Tabora

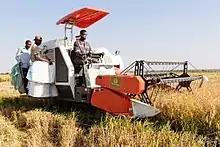
Rice harvest in Igunga, Tabora, Tanzania

In the early 1830s, coastal traders increasingly settled in the region to take advantage of the ivory and slave caravan trade. Swahili and Omani traders established Kazeh, near present-day Tabora, in the 1850s. By 1870, Tabora was home to a population of 5,000-10,000 people living in roughly fifty large square houses. These homes accommodated up to several hundred people each and had inner courtyards, adjacent garden plots, store rooms, servant quarters, and outbuildings for slaves.